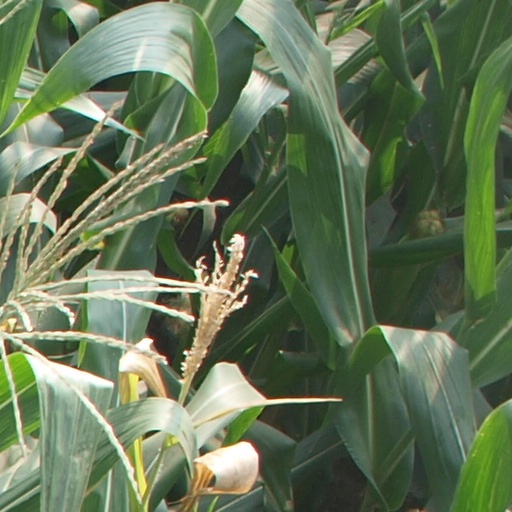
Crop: maize; corn